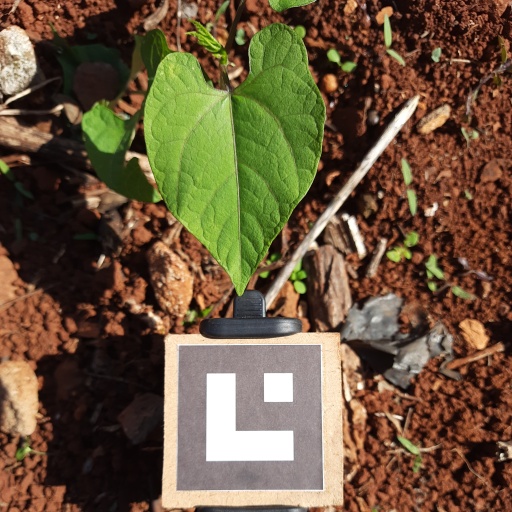
Observations: flat surface, no eating holes, under sunlight